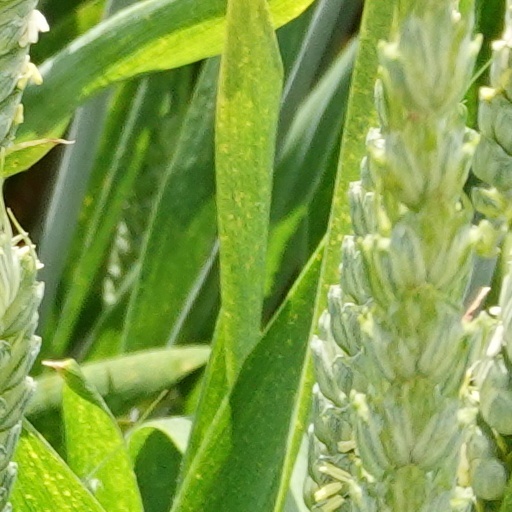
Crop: wheat